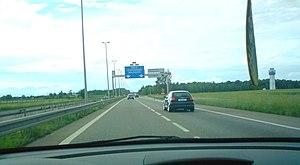
L’autoroute A35, aussi appelée autoroute des cigognes ou l'Alsacienne, est une autoroute traversant l'Alsace du sud au nord. Sa longueur est d'environ 180 km, à 2×2 voies sauf pour la partie qui dessert Strasbourg où elle est à 2×3 voies et 2×4 voies. L'A35 a un tronc commun de 9 km avec l'A4 au nord de Strasbourg.